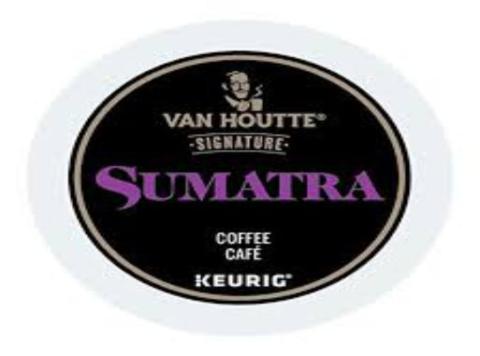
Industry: Food